Brympton d'Evercy

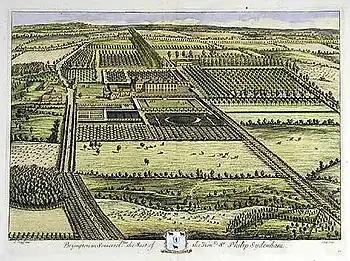
Brympton d'Evercy from the south around 1722, by Jan Kip and Leonard Knyff

The complex of buildings consists of the mansion, its stables and other outbuildings, the parish church and a puzzling building known as the Priest House. Little remains of the original D'Evercy manor built between 1220 and 1325, as the present house has evolved on the same site.